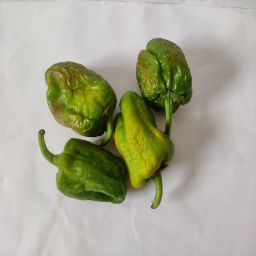
Crop: Bell Pepper
Quality: Old